Waste in New Zealand

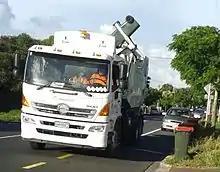
A truck picking up rubbish in Mount Albert, Auckland.

The management of waste in New Zealand has become more regulated to reduce associated environmental issues. According to OECD data, New Zealand is the third most wasteful country in the OECD.